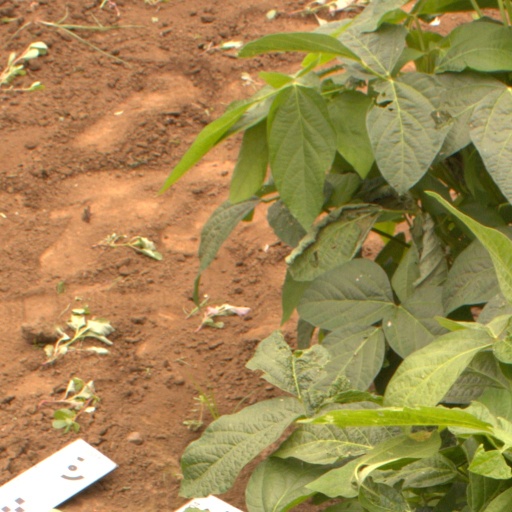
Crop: soybean